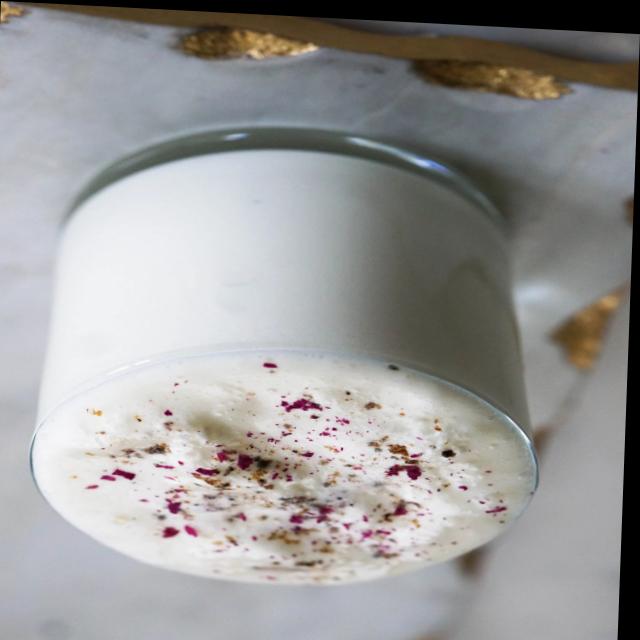
Dish: lassi